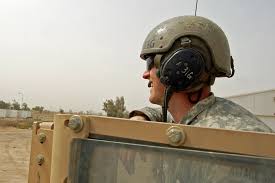
Label: BTR